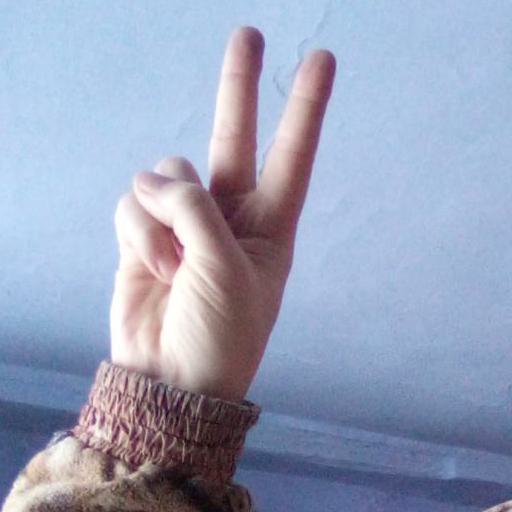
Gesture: peace